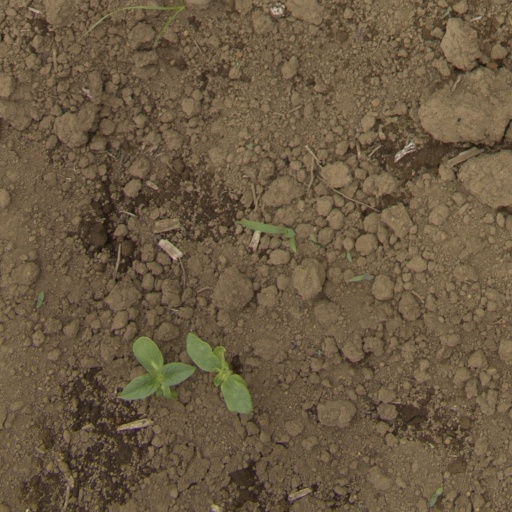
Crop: Jerusalem artichoke